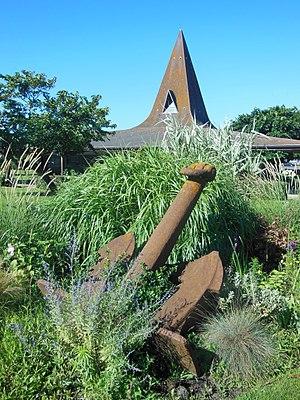
Chapelle Notre-Dame des Dunes de Mimizan-Plage (Landes, France).
L'église Notre-Dame des Dunes est un lieu de culte catholique se situant à Mimizan-Plage, dans le département français des Landes. Elle est l'une des deux églises ouvertes au culte de la commune, l'autre étant l'église Notre-Dame-de-l'Assomption, à Mimizan-Bourg.
Le Virgo est un navire de commerce battant pavillon grec, construit sous le nom de Grönnebek en 1954 par les chantiers Orenstein-Koppel à Lübeck. Lors d'un trajet entre le port de Bayonne et le port de Lisbonne, il s'échoue à Mimizan le 2 décembre 1976 et sera démoli sur place.